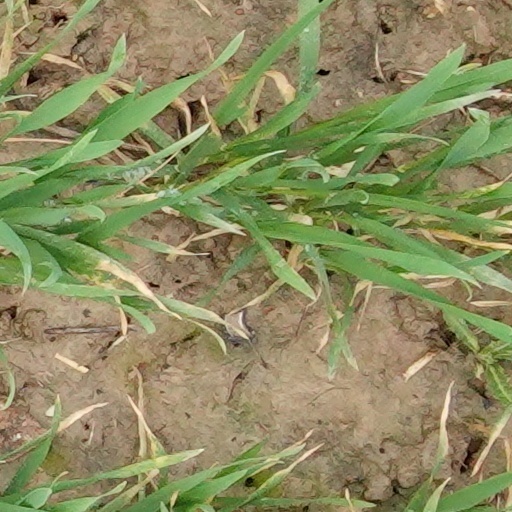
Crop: wheat